West Bridgewater Branch

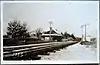
Matfield station in West Bridgewater

The branch was constructed by the Old Colony Railroad and opened for service on January 1, 1888. Its primary purpose was to connect the Fall River main line (currently the MBTA's Fall River/New Bedford Line) at Matfield Junction in West Bridgewater with the Dighton & Somerset Railroad near South Easton. This created a through-route between Brockton, Easton, and Taunton while extending railroad service to West Bridgewater for the first time. In 1893, the Old Colony Railroad was leased by the New York, New Haven and Hartford Railroad, incorporating the branch into its Old Colony Division. From Matfield Junction, where it diverged from the Old Colony's Fall River main line, the route proceeded southwest through West Bridgewater, crossing the Town River and passing near Cochesett village. The line continued into Easton, passing through Eastondale before connecting with the D&S mainline near South Easton. Stations included Matfield, West Bridgewater (Cochesett), Eastondale, and South Easton.